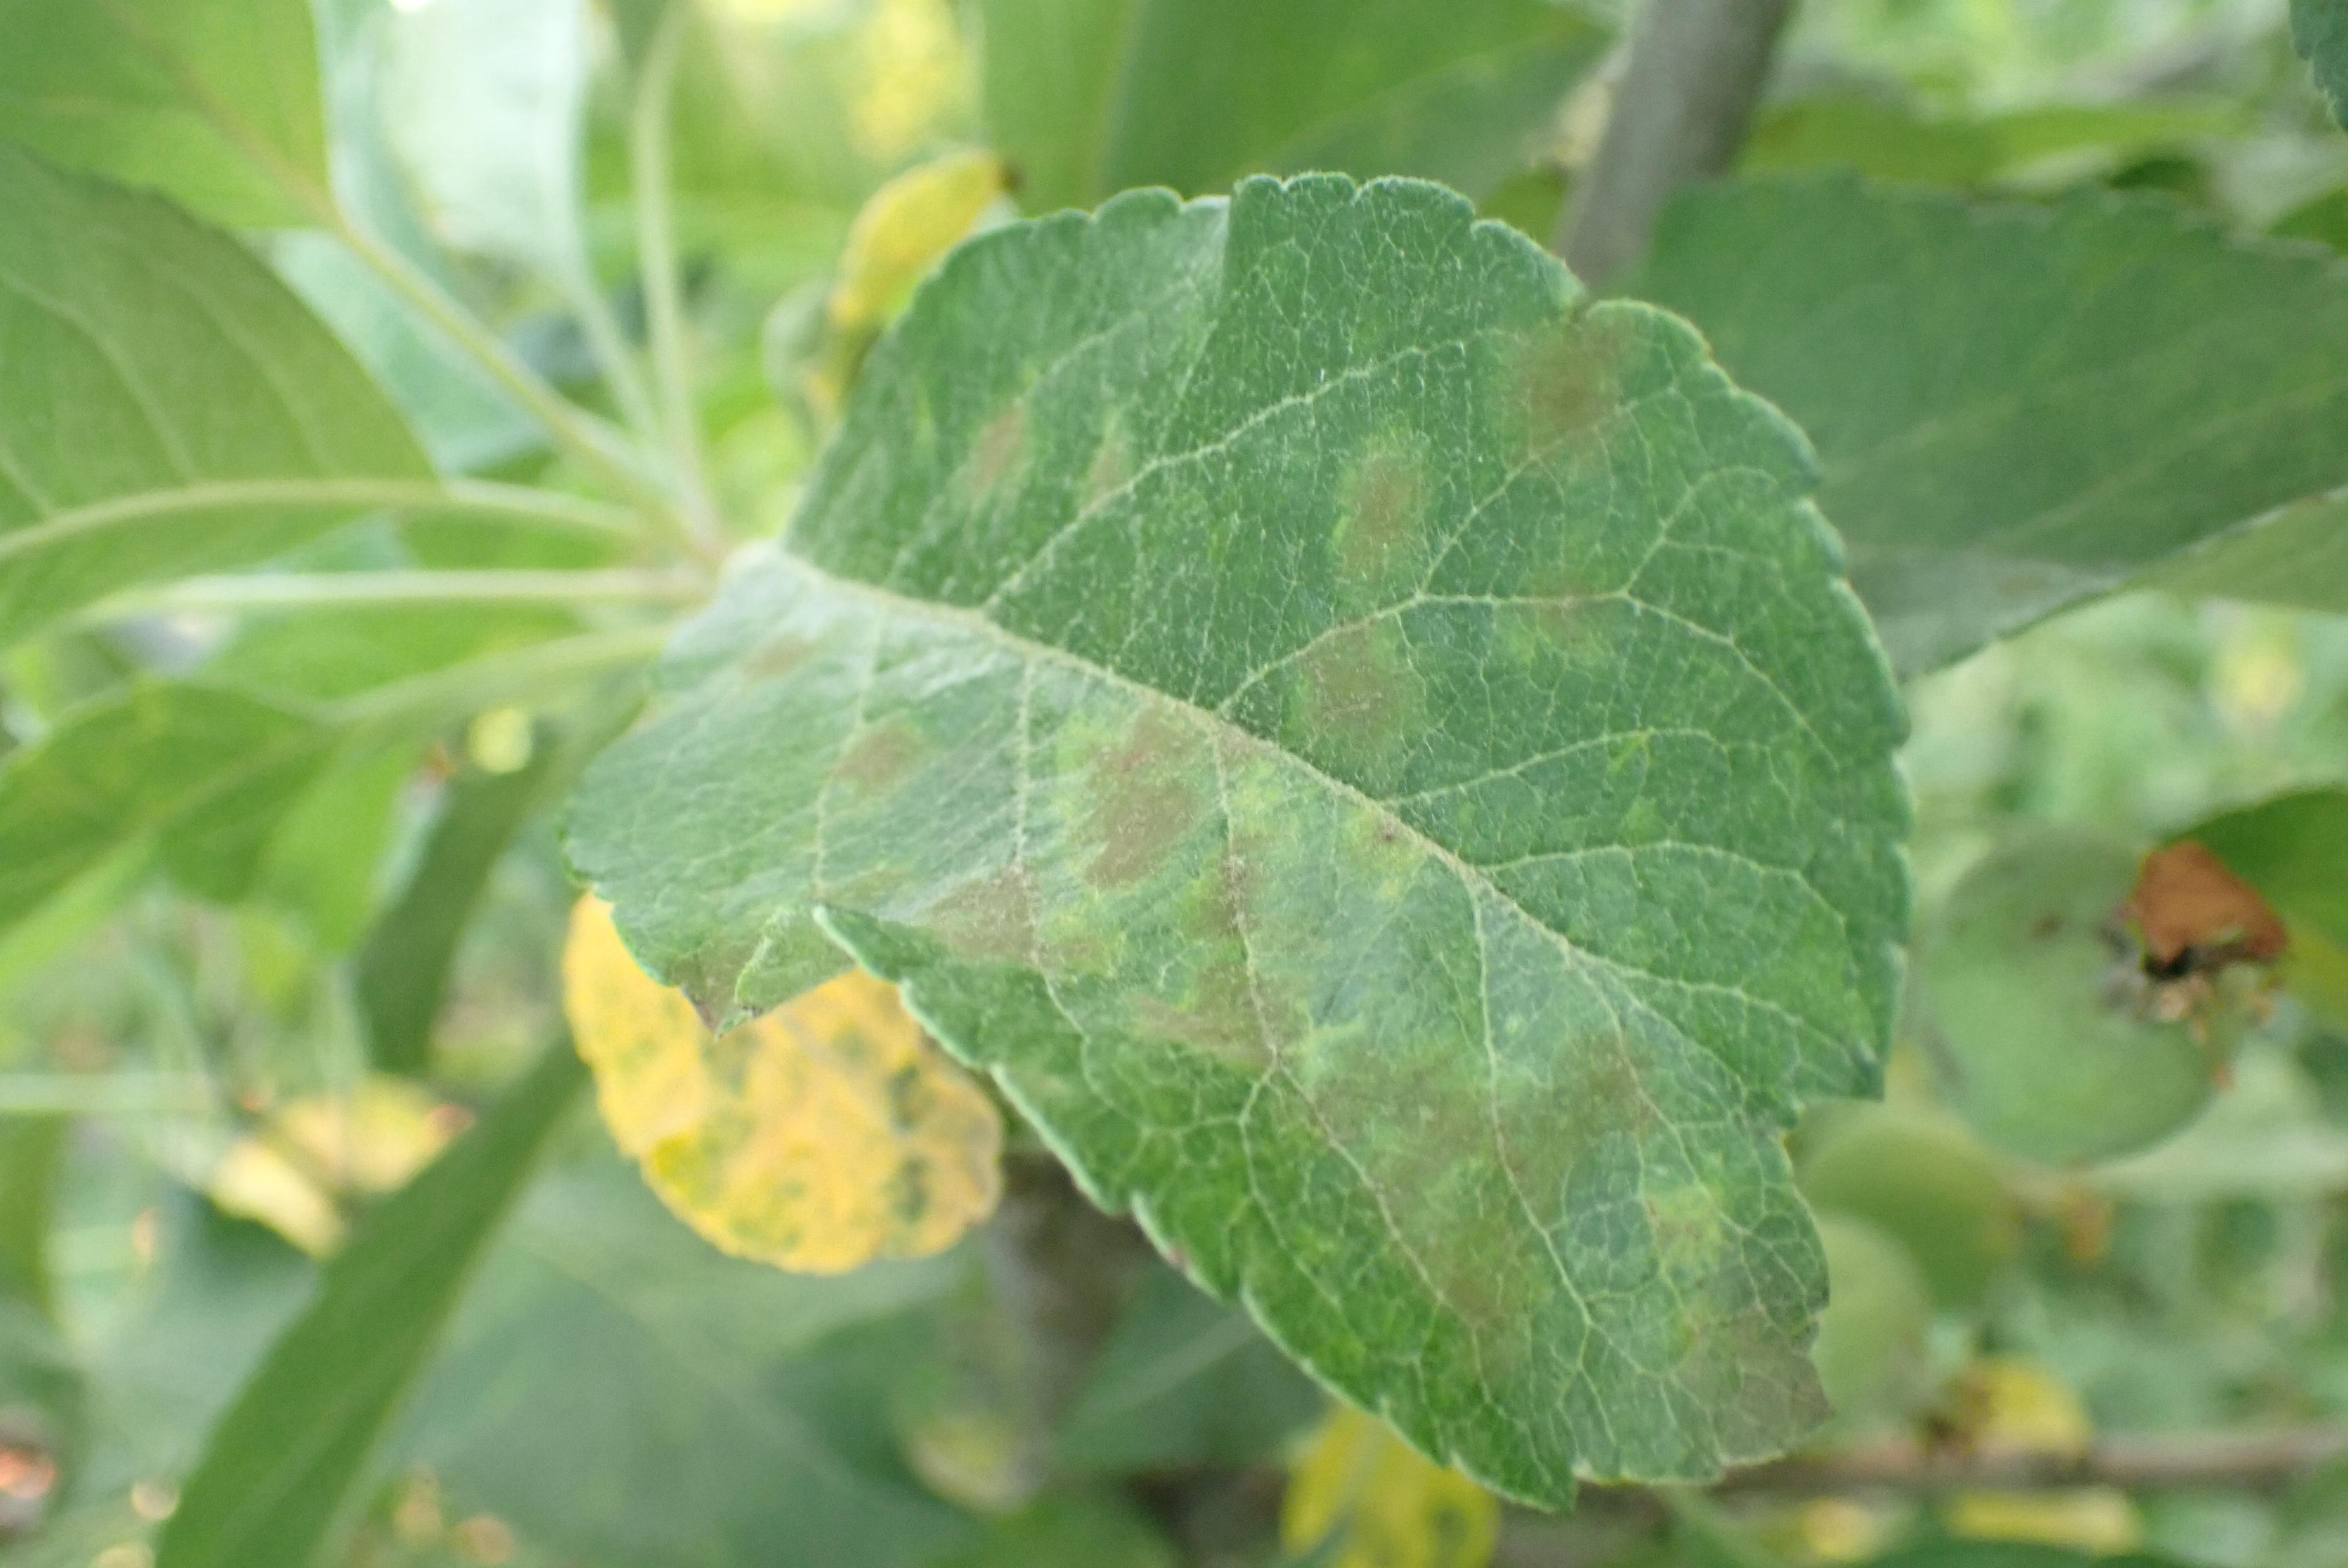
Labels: scab